Vicente Juan Masip

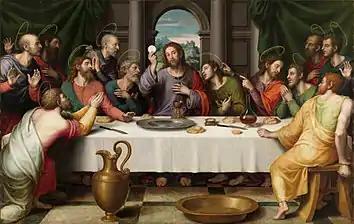
"Last Supper" (h. 1562), The first Eucharist, depicted by Juan de Juanes, mid-late 16th century, Museo del Prado

Vicente Juan Masip (also known as Joan de Joanes) (15071579) was a Spanish painter of the Renaissance period. He is commonly considered the foremost member of the Valencian school of painters.